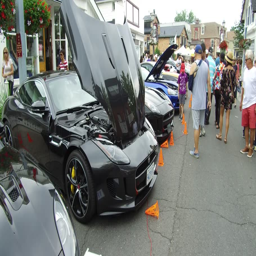
classic exotic expensive car show in the summer